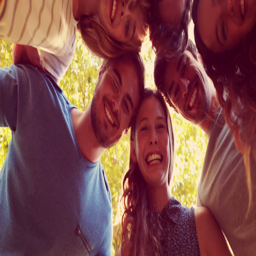
happy friends smiling at camera in the park on a sunny day